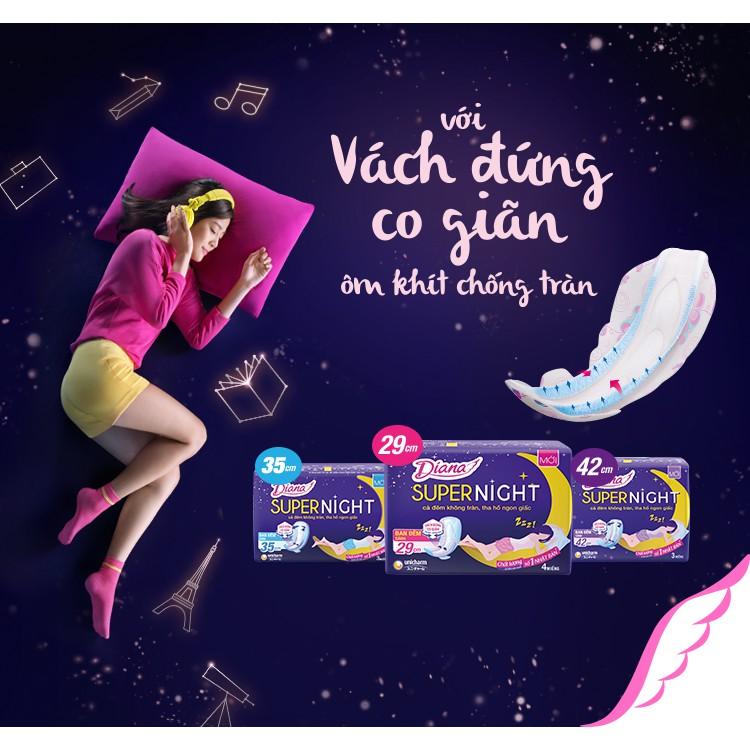
ở trong bức ảnh có sự xuất hiện của một cô gái đang nằm trên gối màu hồng